Thomas Pound

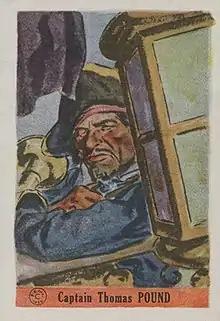

Thomas Pound (also spelled Thomas Pounds and Thomas Ponnd; died 1703) was an English Royal Navy officer who turned pirate and was briefly active in the coastal waters of New England during 1689. Caught and convicted of piracy, his crimes were forgiven and he later rejoined the Royal Navy.